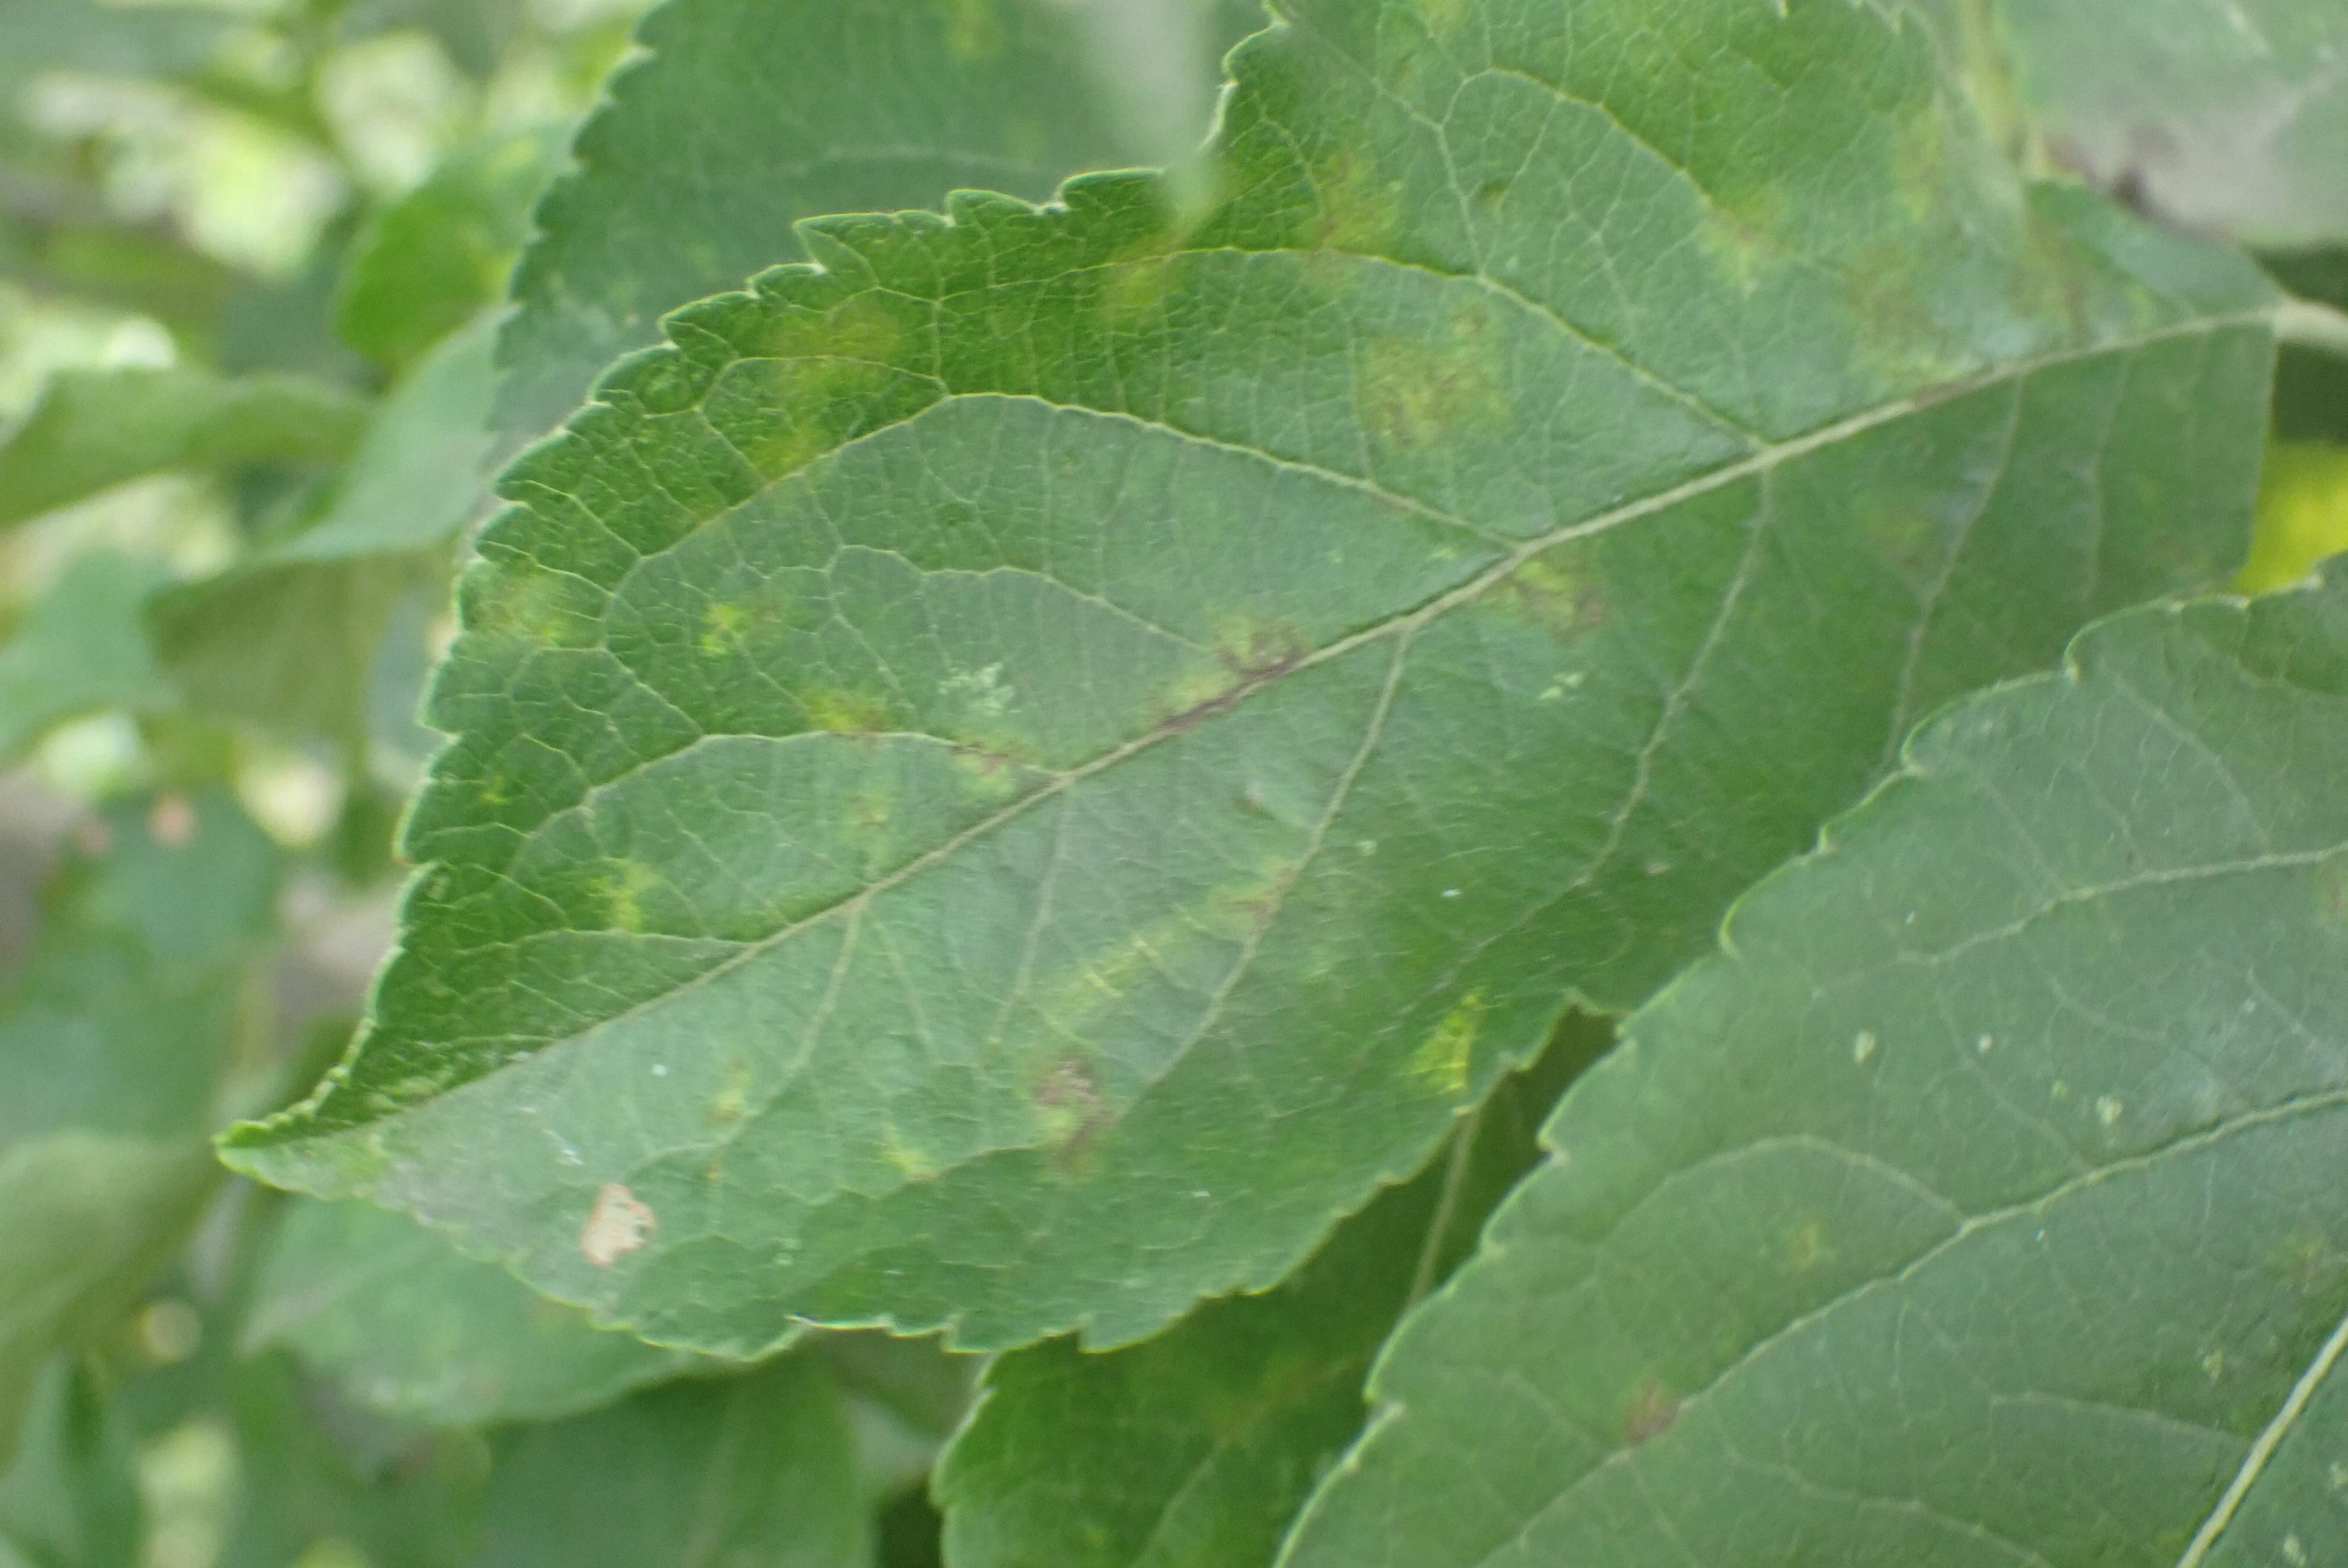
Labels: scab